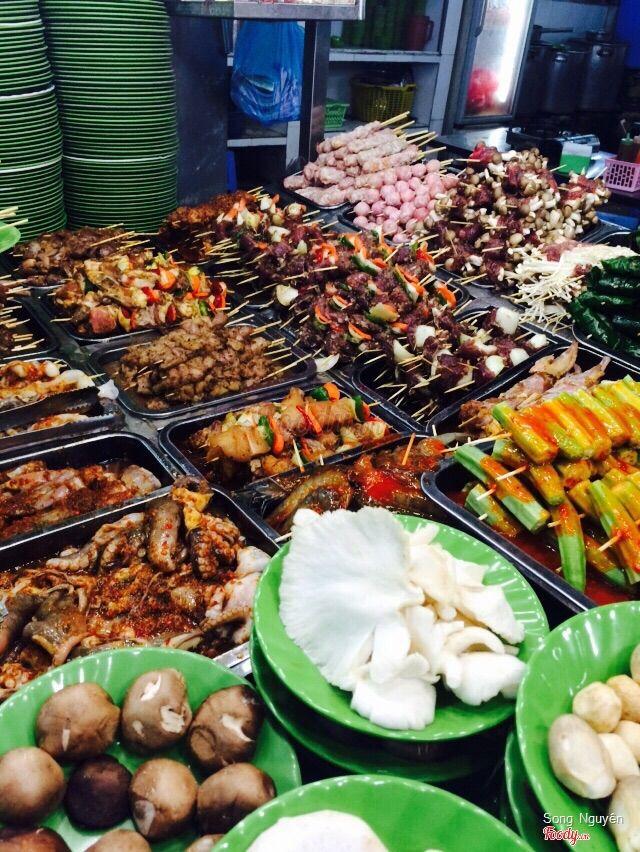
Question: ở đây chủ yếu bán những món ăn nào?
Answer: chủ yếu bán xiên que, đồ nướng